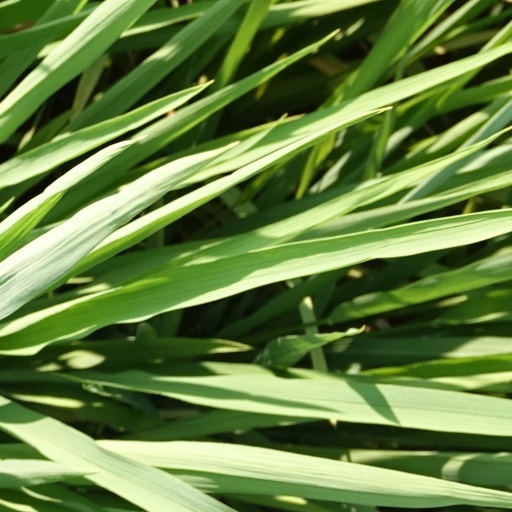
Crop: rice